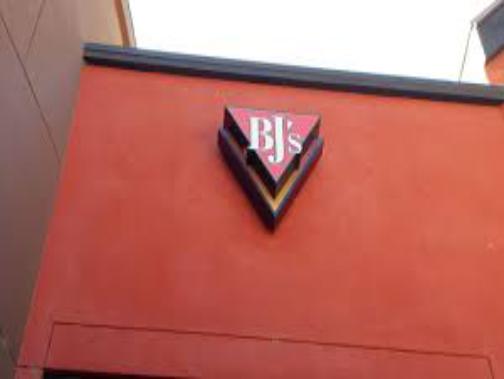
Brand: BJ's Restaurant
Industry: Others